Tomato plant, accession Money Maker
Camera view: horizontal (90 deg, fisheye); turntable rotation: 330 degrees
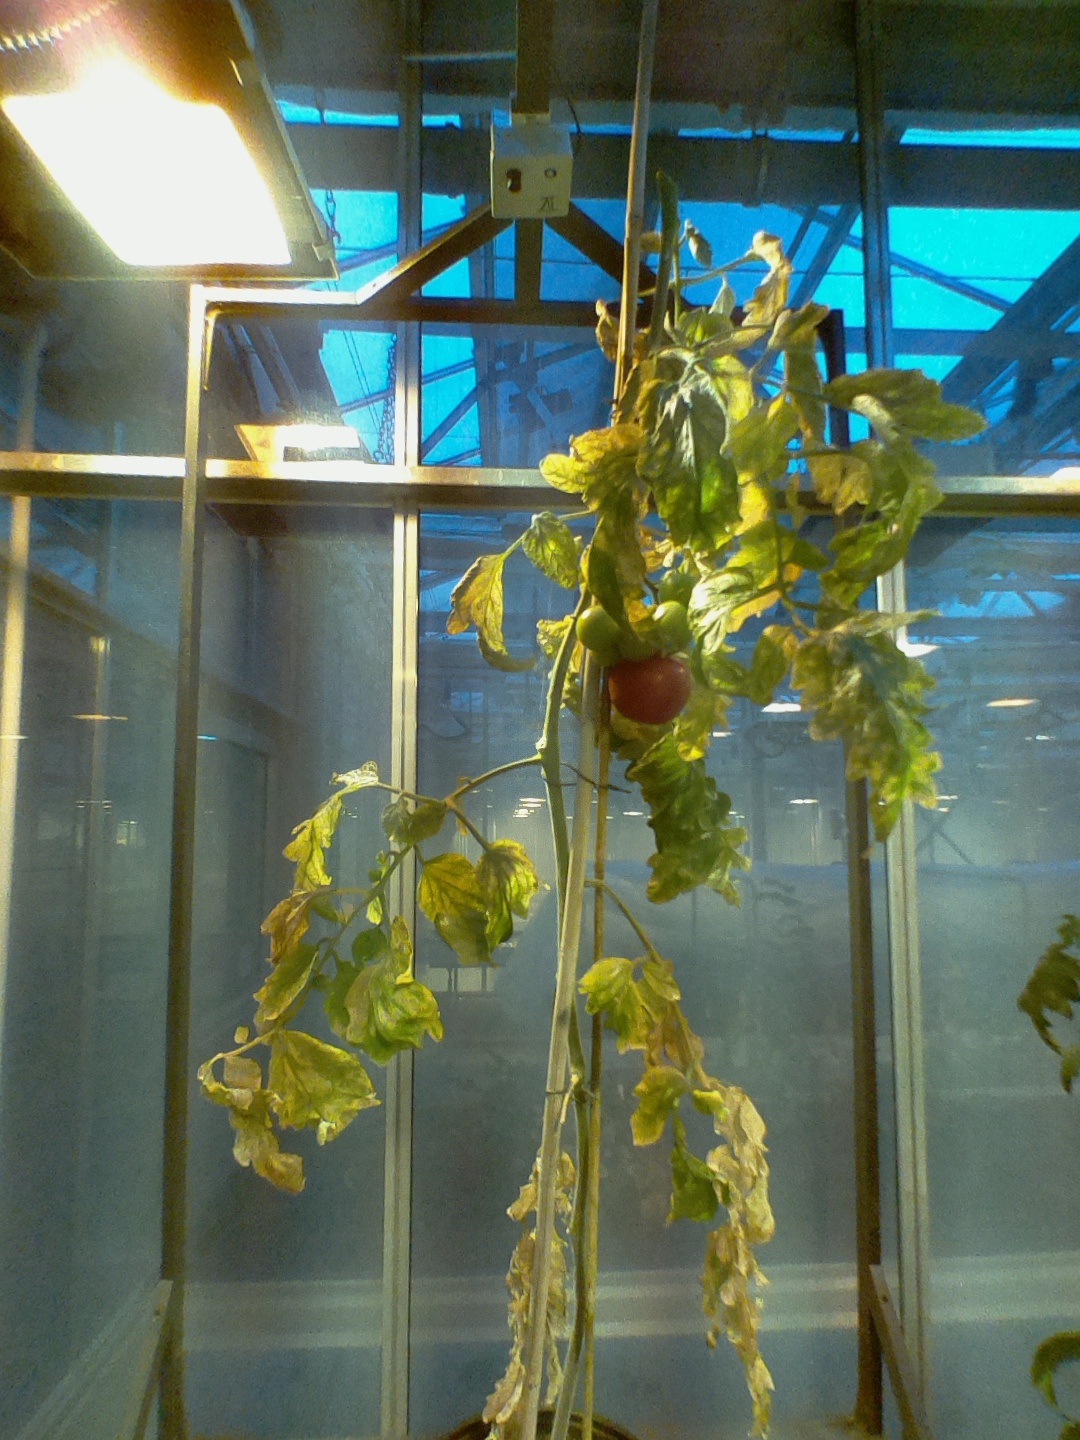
BBCH growth stage 81: 10%-20% of fruits show typical fully ripe color